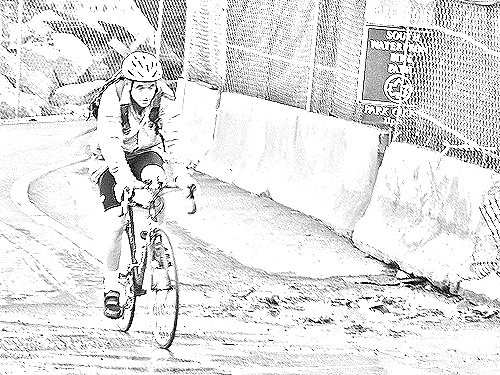
Portrait style: Sketch Portrait